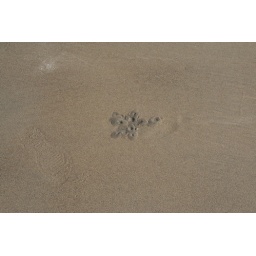
I think that this is a sign of a creature buried in the sand.